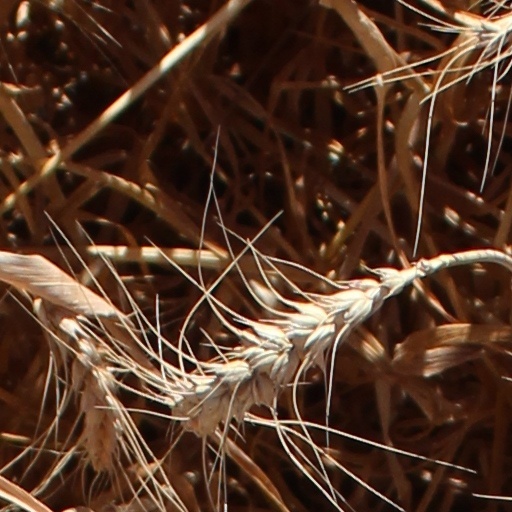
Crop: wheat